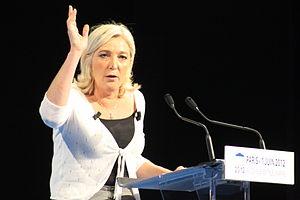
Photo de Marine Le Pen à la tribune d'un meeting organisé le 1er juin 2012 à Paris, dans le cadre de la campagne législative du Rassemblement Bleu Marine (RBM). Photo © 2012 G. Bouchet/Front national
Marion Anne Perrine Le Pen, dite Marine Le Pen [maʁin ləpɛn], née le 5 août 1968 à Neuilly-sur-Seine, est une femme politique française.
Le Rassemblement bleu Marine est une coalition politique française de partis souverainistes, à vocation électorale, annoncée par Marine Le Pen le 24 mars 2012 à Paris au congrès fondateur du parti Souveraineté, identité et libertés, et lancée officiellement le 8 mai suivant. Elle associe différents partis et personnalités se réclamant comme patriotes. L'association a été déclarée à la préfecture des Hauts-de-Seine, le 3 novembre 2012. Elle est présidée par Marine Le Pen et le secrétaire général est Gilbert Collard.